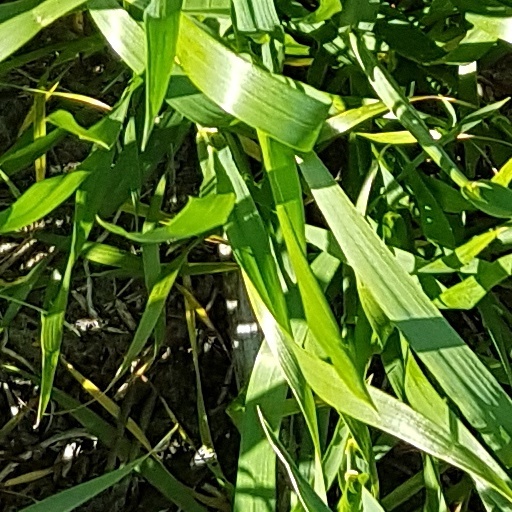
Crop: wheat